Orlando Furioso

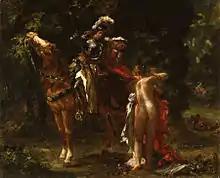
"Marphise" by Eugène Delacroix, 1852 (Walters Art Museum)

"Orlando Furioso" has been the inspiration for many works of art, including paintings by Eugène Delacroix, Tiepolo, Ingres, Redon, and a series of illustrations by Gustave Doré.